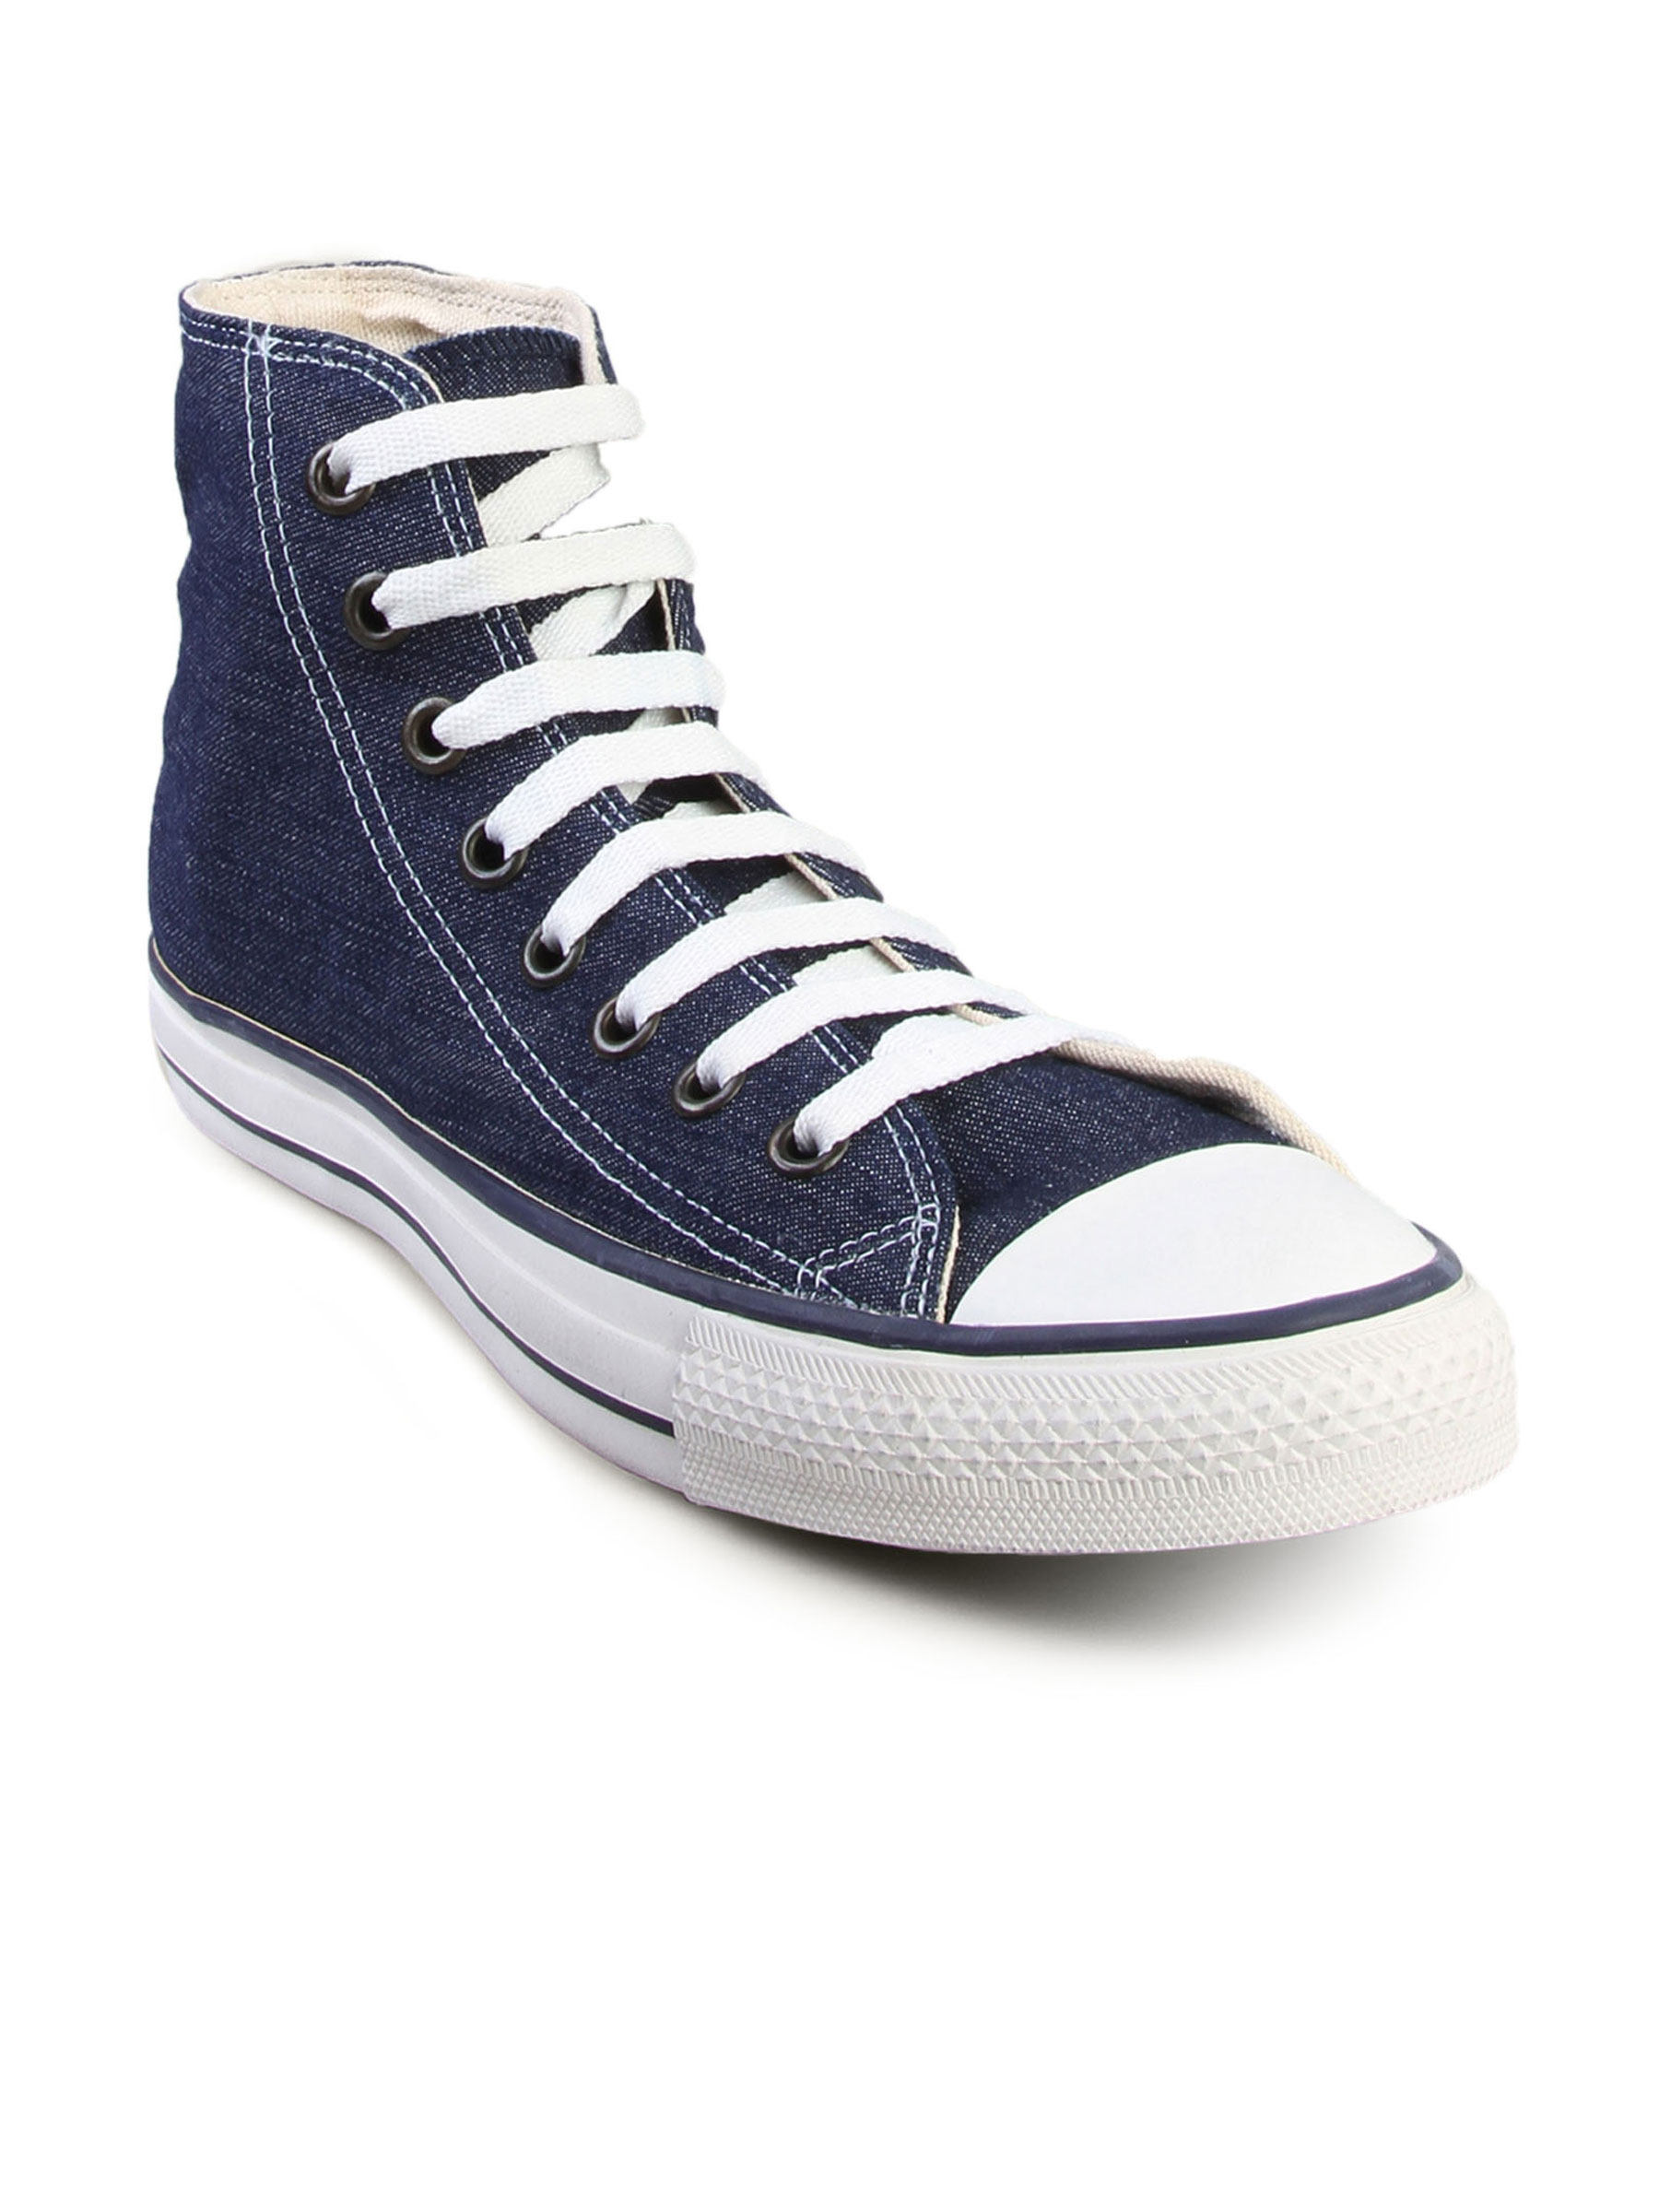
Converse Men's All Star HI Navy Blue Canvas Shoe
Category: Footwear / Shoes / Casual Shoes
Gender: Men
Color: Blue
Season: Summer 2012
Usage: Casual